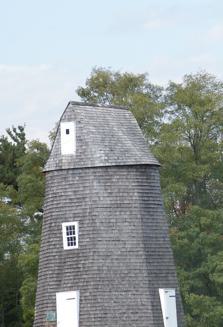
Building: Shelter Island Windmill
Country: United States of America
Year built: 1810
United States historic place Shelter Island Windmill U.S. National Register of Historic Places Shelter Island Windmill, October 2008 Show map of New York Show map of the United States Location Shelter Island , New York, USA Coordinates 41°4′33″N 72°20′8″W / 41.07583°N 72.33556°W / 41.07583; -72.33556 Area 1 acre (0.40 ha) Built 1810 Architect Dominy, Nathaniel V MPS Long Island Wind and Tide Mills TR NRHP reference No. 78001917 Added to NRHP December 27, 1978 Shelter Island Windmill is an historic windmill north of Manwaring Road in Shelter Island , Suffolk County, New York .  It was built in 1810. Master Millwright Nathaniel Dominy V (1770–1852) was the architect and builder of the windmill. The windmill has been on Shelter Island since 1840 and at its current location since 1926 on the Sylvester Manor farm. History The Old Red Mill that was formerly in Southold on the Peconic River now rests on the Sylvester Manor property on Shelter Island. The Old Red Mill at the mouth of Jockey Creek was an impressive structure that stood out from other mills in the area. Its tall, slender design and octagonal shape made it a unique landmark in the community. The mill's rotating dome and arms created a distinctive sound that could be heard from a distance, adding to its mystique. According to Dr. J. G. Huntting, Dick Albertson was the man who operated the mill, and he was known for his skill and dedication to the craft. Despite competition from other mills, including the water mill at Peconic, Albertson managed to keep the Old Red Mill in business. The Old Red Mill was then bought for $200 in 1840 by Joseph Congdon of Shelter Island, and it was then transported across Peconic Bay in pieces by an ox team and barge. Between 1840 and 1841, the Dutch windmill was reassembled and became operational in the latter year. For the next 38 years, the mill was used by various owners for grinding purposes. However, it stood still for nearly 40 years until it was revived during World War I by Miss Cornelia Horsford, who owned it at that time. After the war, it was no longer used and was eventually purchased in 1926 by Sylvester Fiske. Fiske moved the windmill from its original location near the center of town to his estate, Sylvester Manor, in Shelter Island, where it remains to this day. Legacy The Shelter Island Windmill (Sylvester's Mill) is one of eleven surviving 18th and early-19th century wind-powered gristmills on Long Island. The mill was built in 1810 at Southold for a company whose partners were Benjamin Horton, Nathaniel Overton, Moses Cleveland, Barnabas Case and Joseph Halliock. It operated year-round grinding wheat, buckwheat, corn, rye, meslin and provender for locals. Partner Moses Cleveland, a carpenter, performed routine maintenance and repairs on the mill during its heyday 1821–1823. The windmill was purchased in 1840 by Joseph Congdon and moved to Shelter Island where it stood at the center of the village, near the library and high school. Lore was that the mill was moved to Shelter Island to replace another which had burnt, there was no need for a new grist-mill by 1840. Congdon, who was a miller, operated the windmill until about 1855 when it was sold to Smith Baldwin. The mill ceased to operate sometime before 1879 when Lillian Horsford, purchased it to preserve it as an antique. The mill was put back in operation during 1917–1918 to provide meal and flour for the inhabitants of the Island during the food conservation period of the First World War. In 1926 Miss Cornelia Horsford moved the mill to the grounds of Sylvester Manor, where it remains today. NRHP It was added to the National Register of Historic Places in 1978. It is a part of the Sylvester Manor's educational farm. See also List of windmills in New York Orient windmills References